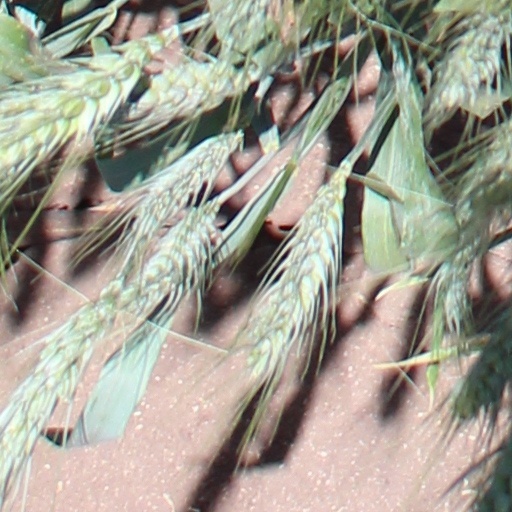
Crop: wheat